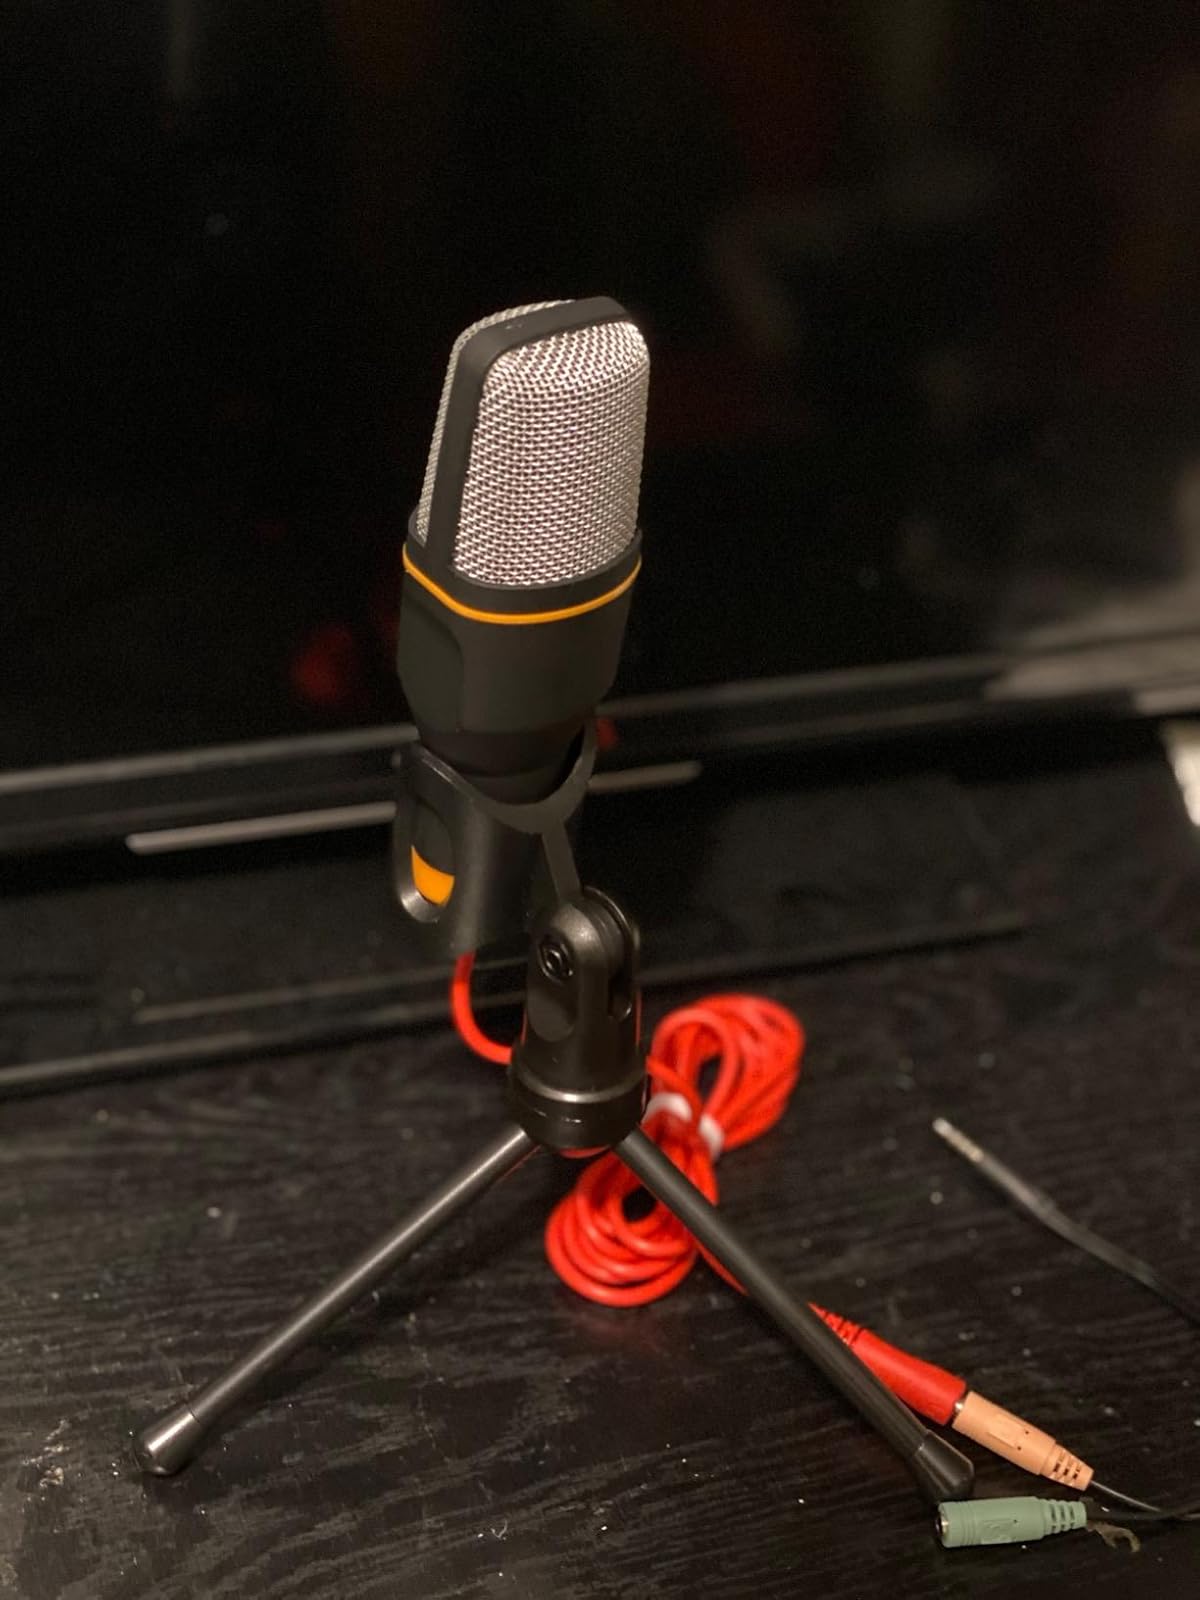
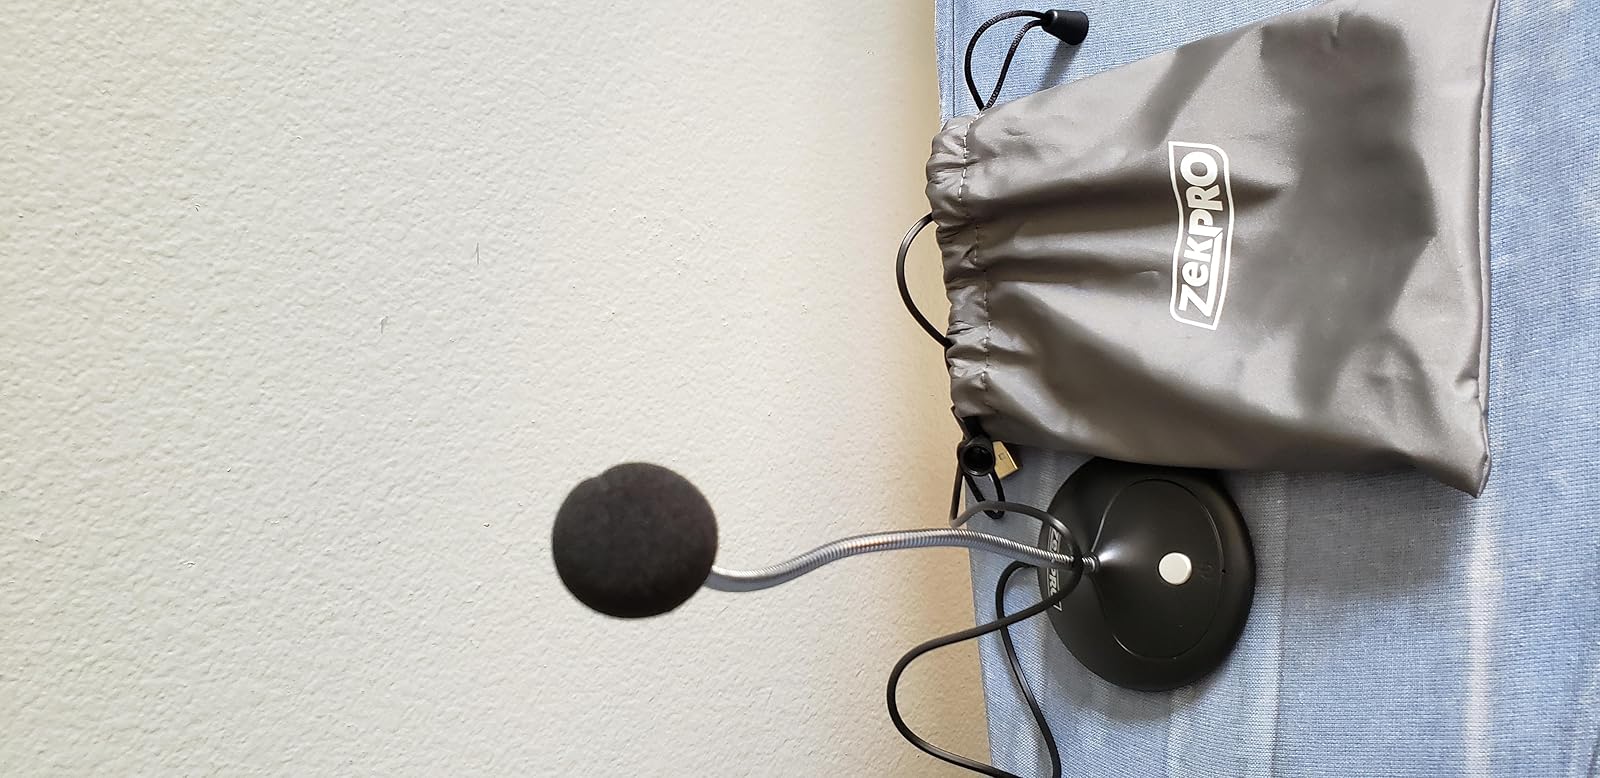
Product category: microphone
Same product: no